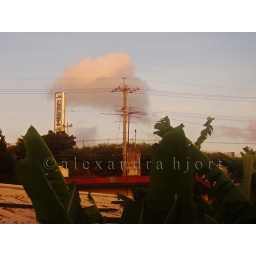
From my right bedroom window in Okinawa. I miss Okinawa..